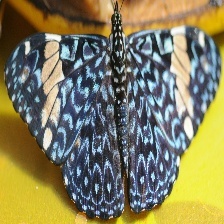
Species: RED CRACKER